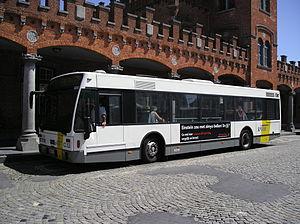
Van Hool est une société familiale belge qui fabrique des autobus, autocars ainsi que des remorques, châssis et conteneurs-citernes. La société est le principal fournisseur pour les transports en communs belges, comme la STIB, par exemple. Elle est située à Lierre, en province d'Anvers.
Le Van Hool A330 est un bus à plancher bas de 12 mètres de long fabriqué par le constructeur automobile belge Van Hool. Il sera remplacé sur les chaînes de montage par le Van Hool NewA330.